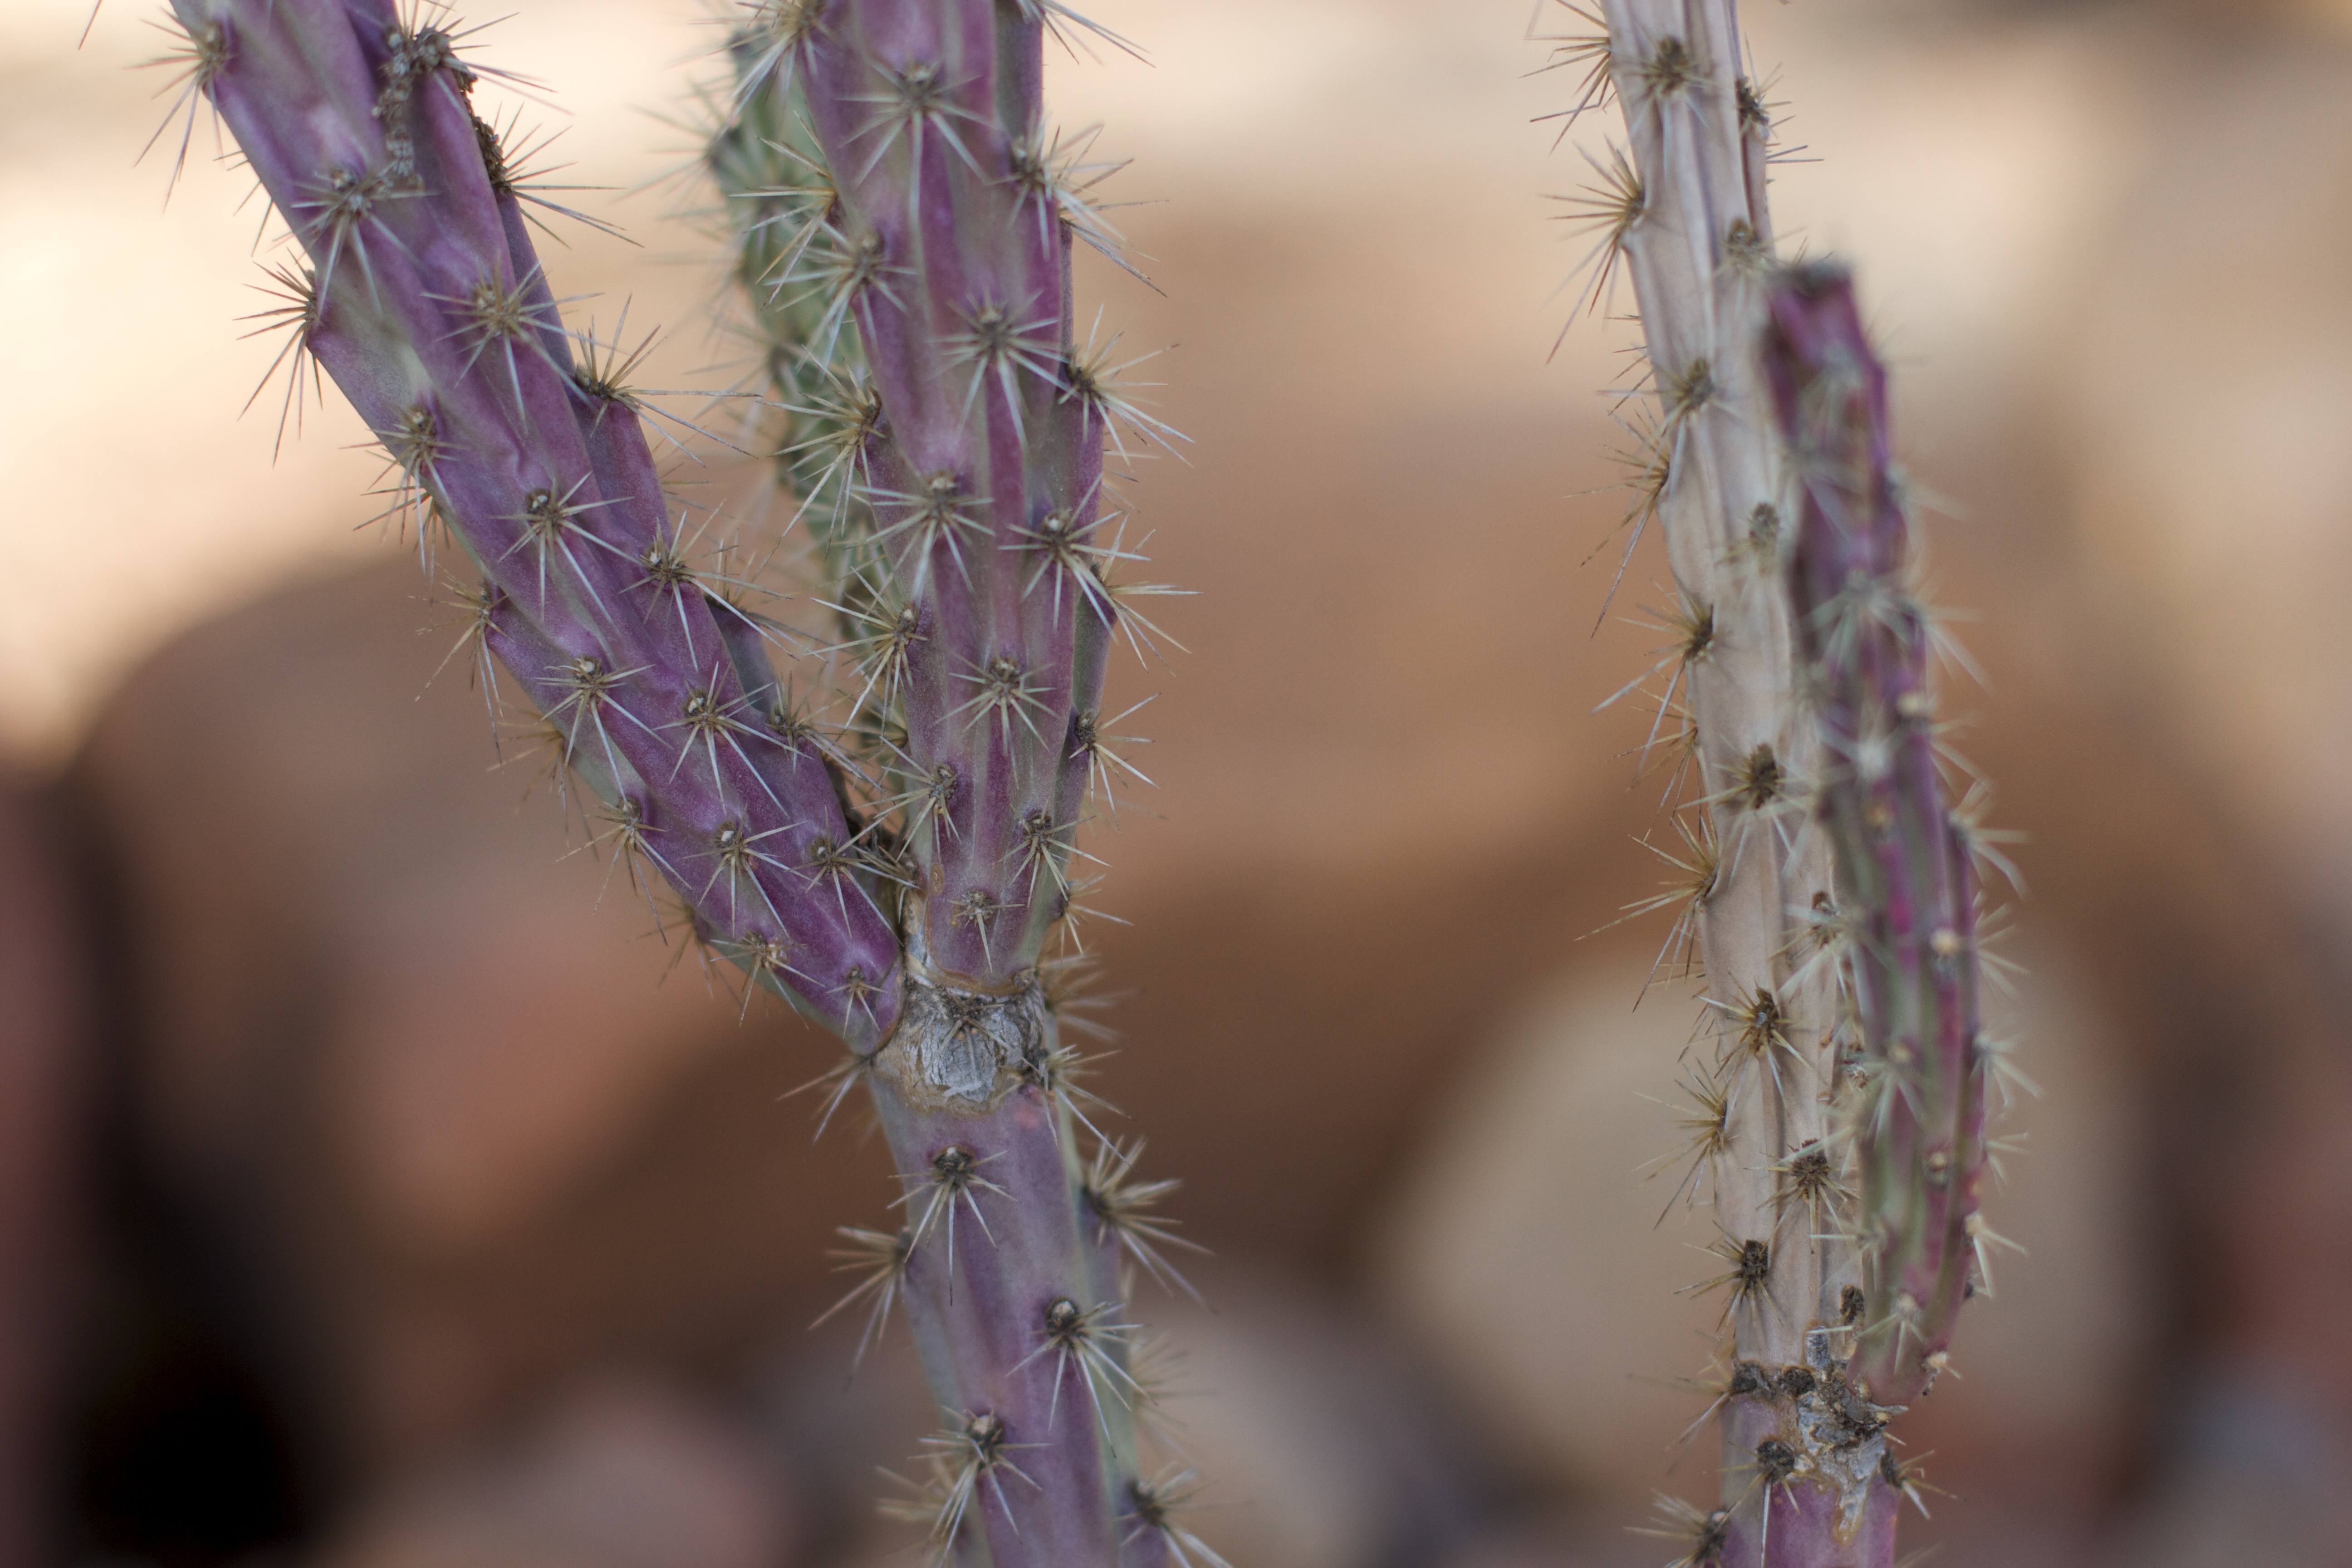
nature, grass, branch, plant, photography, leaf, flower, frost, spring, botany, flora, lavender, twig, wildflower, close up, macro photography, flowering plant, grass family, plant stem, land plant, thorns spines and prickles